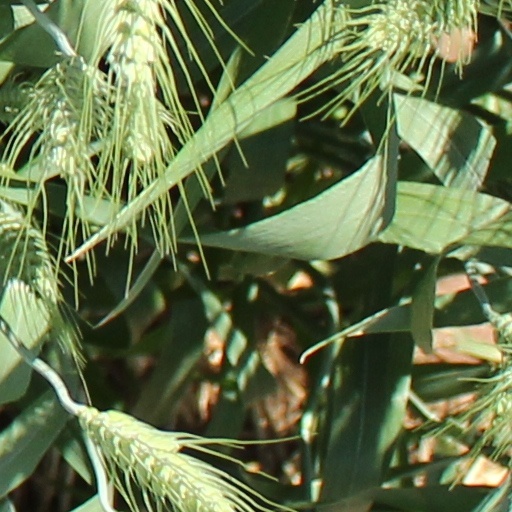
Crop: wheat